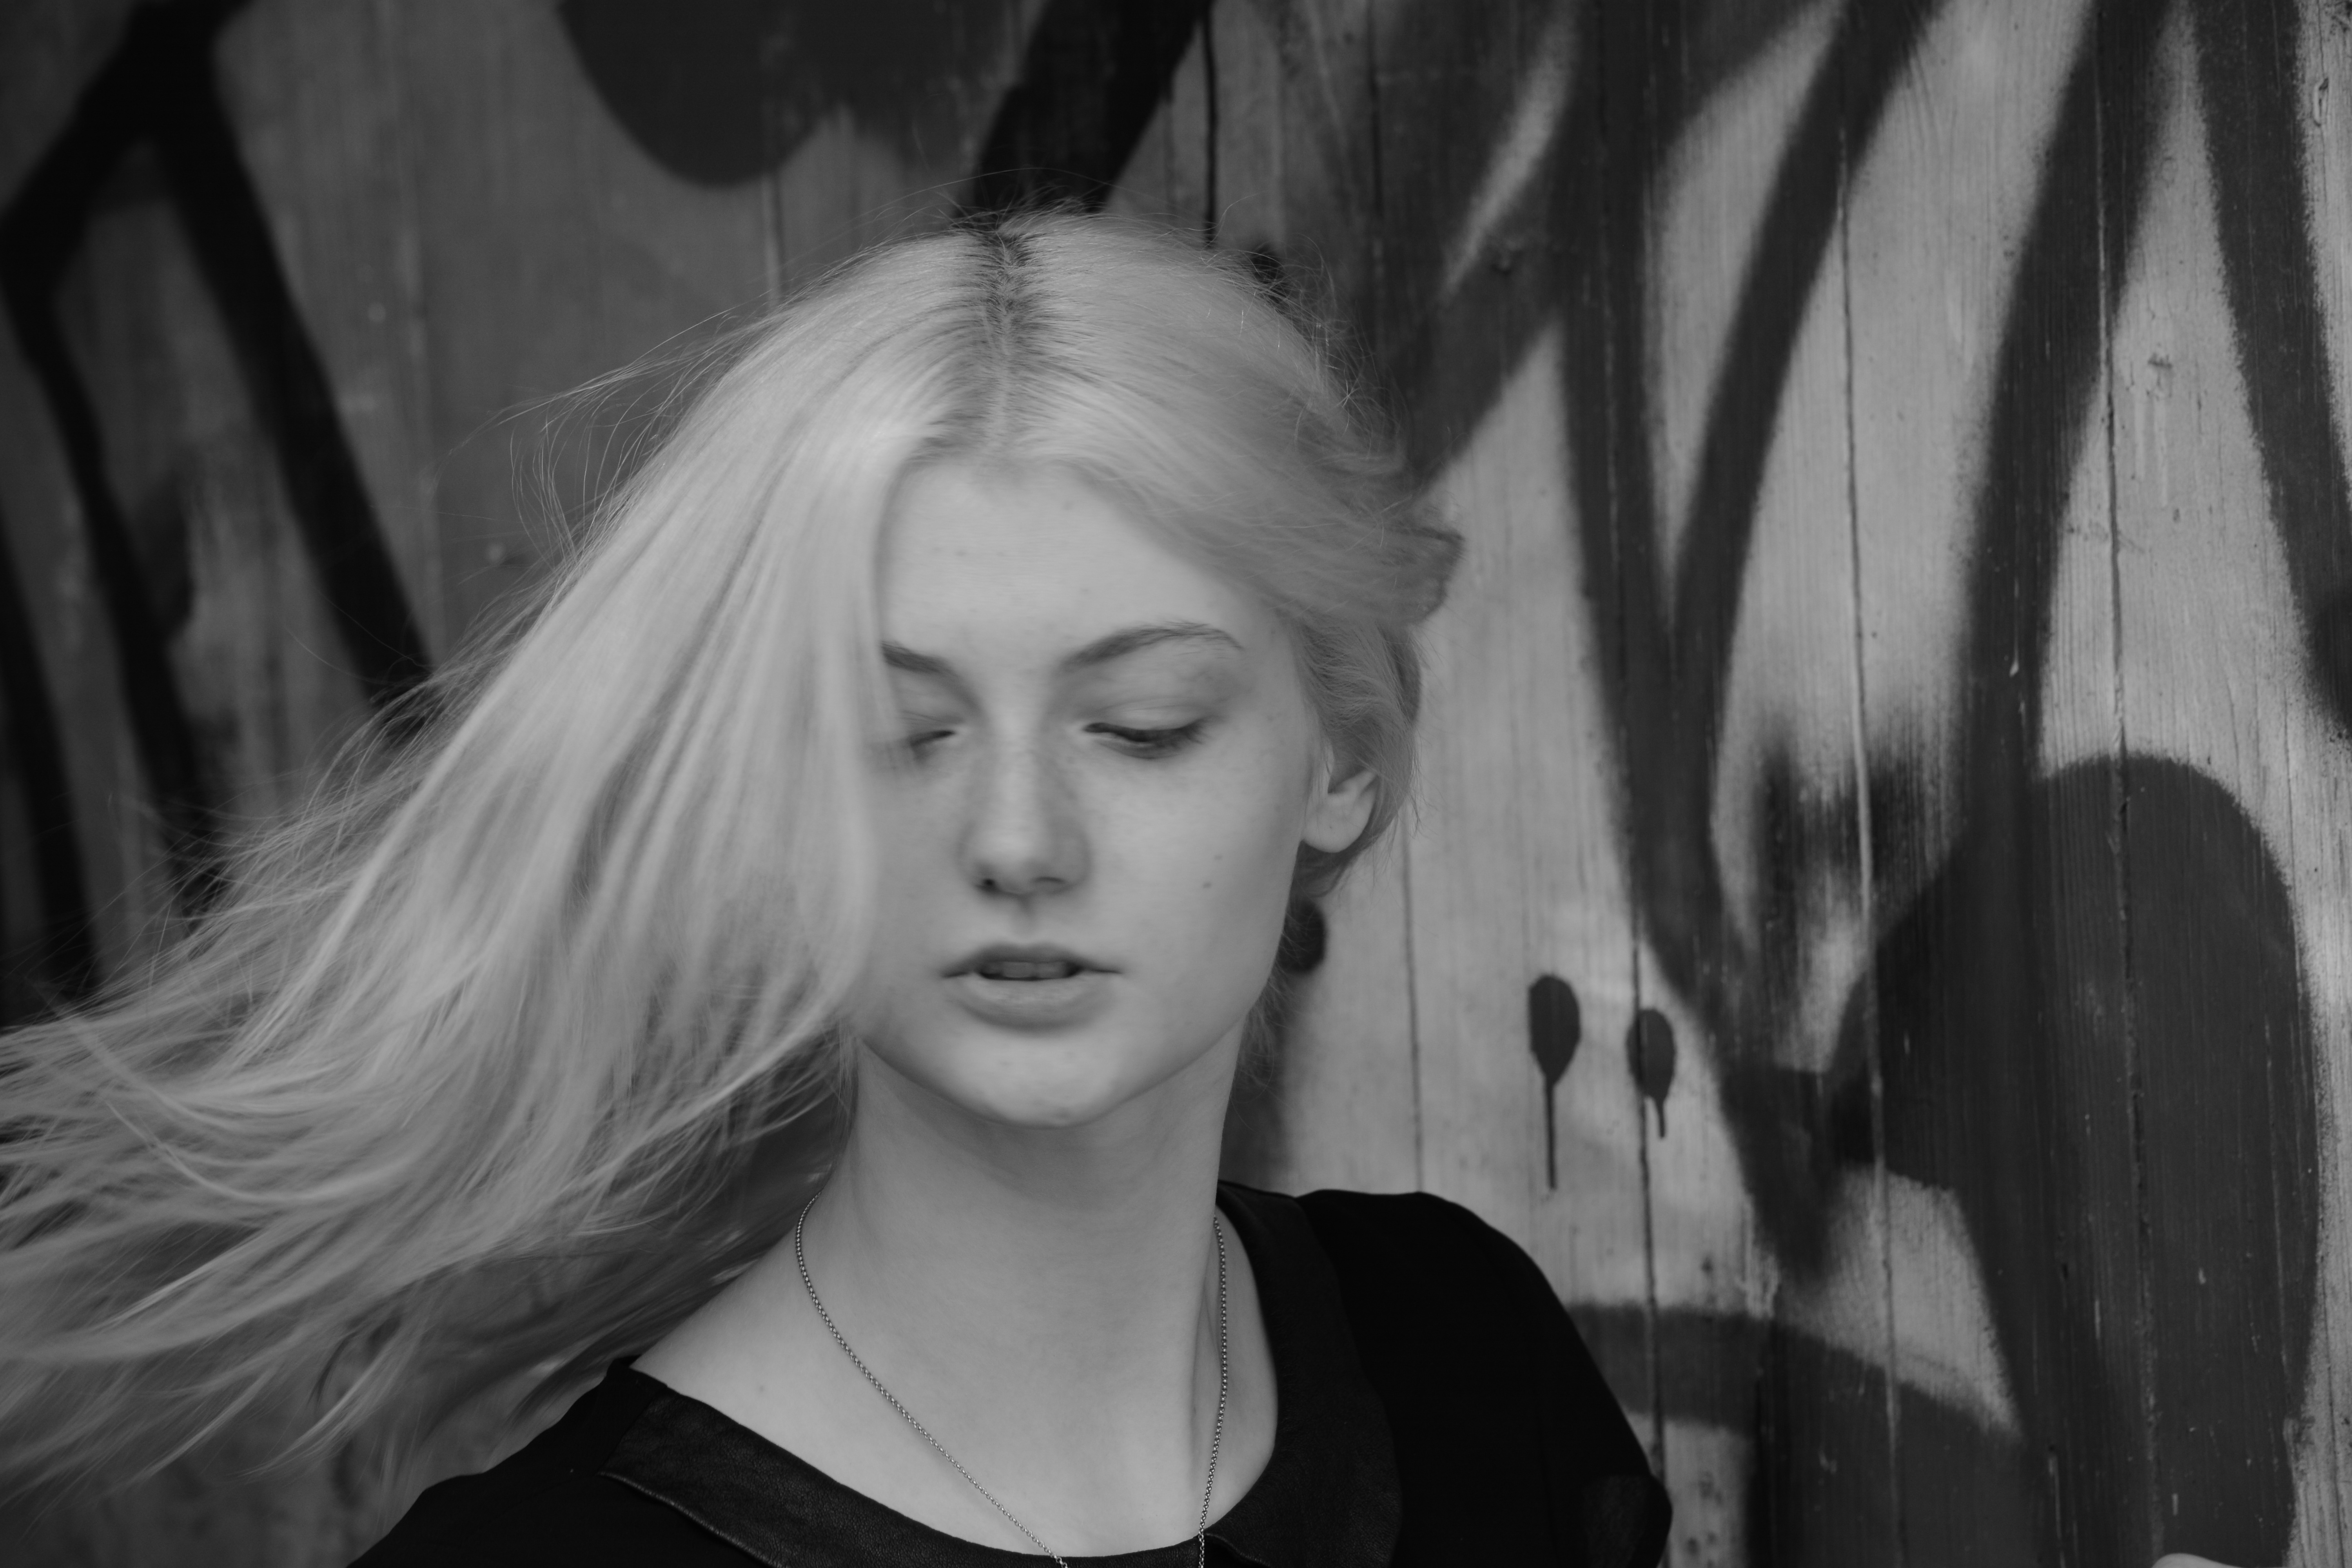
person, black and white, girl, woman, hair, white, photography, female, portrait, model, young, darkness, fashion, black, monochrome, lady, hairstyle, long hair, face, shooting, dress, eye, head, pose, snapshot, beauty, blond, pretty, cheeky, female model, young woman, photo shoot, natural light, monochrome photography, portrait photography, art model